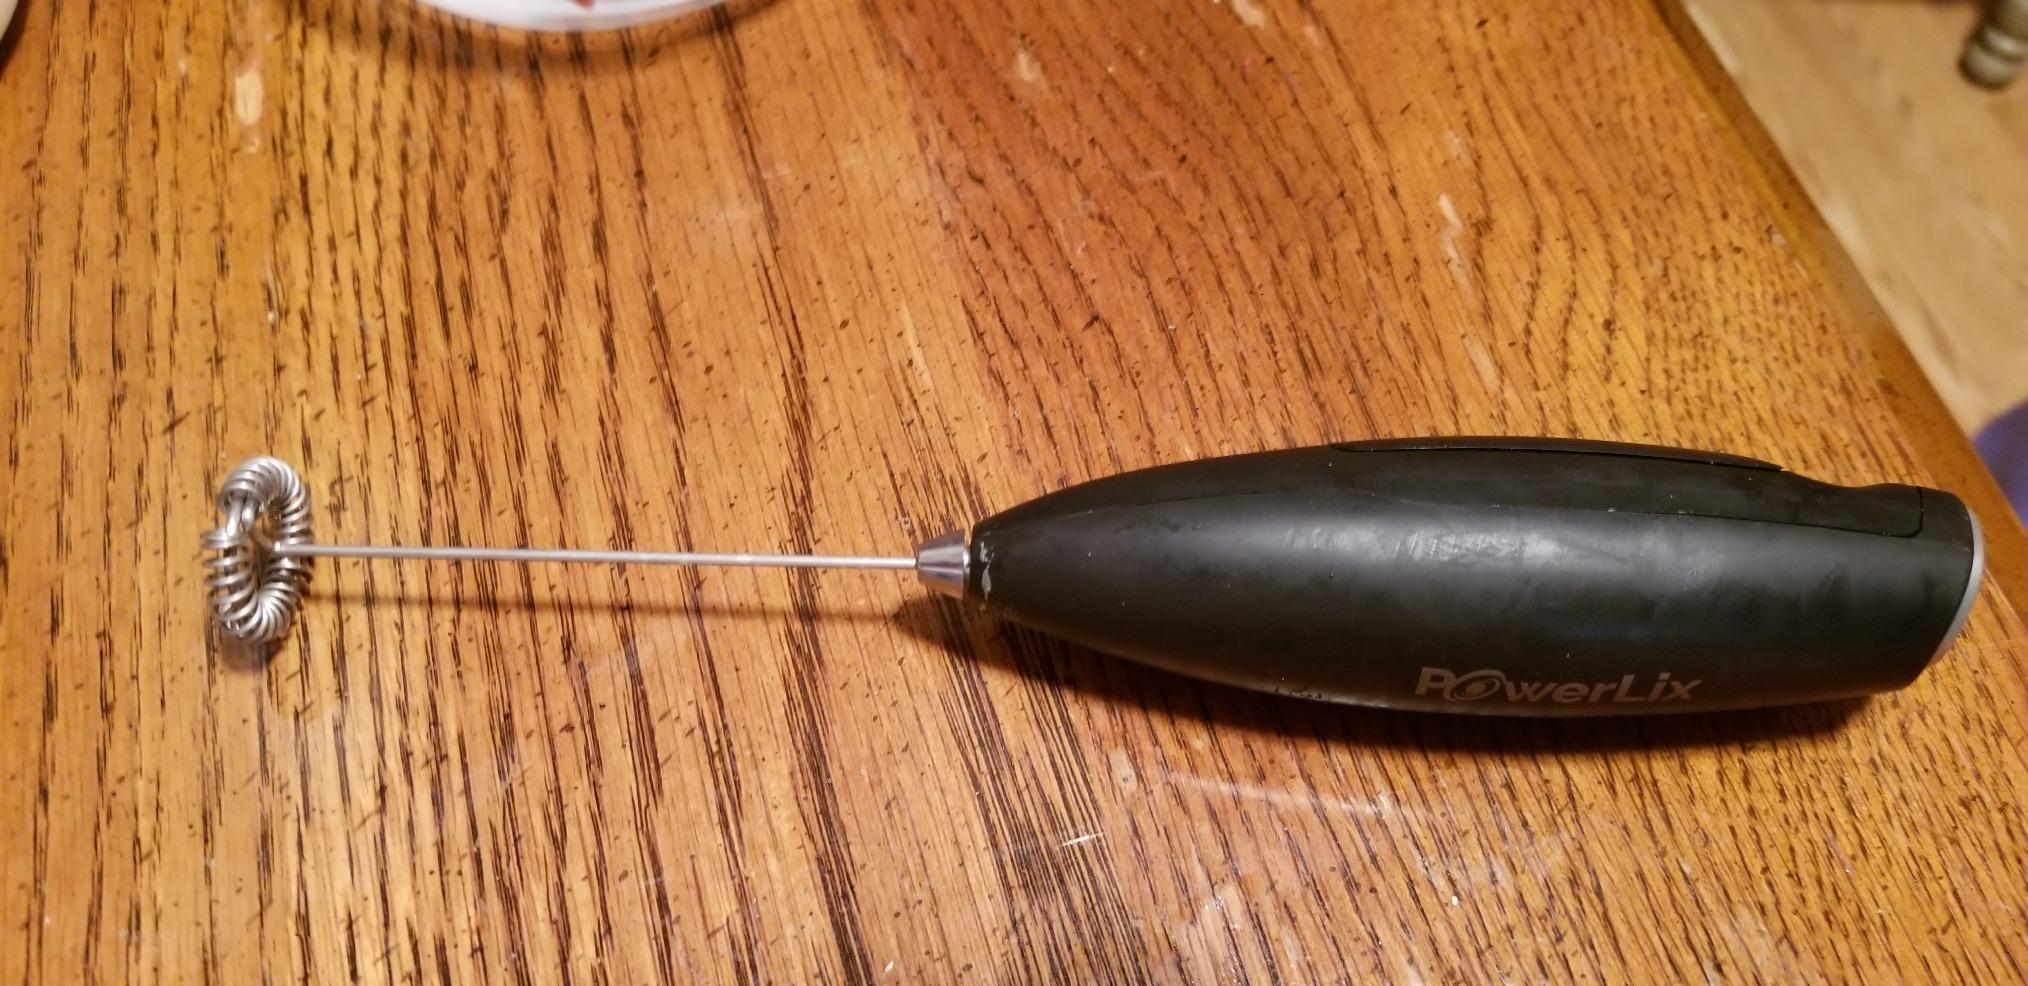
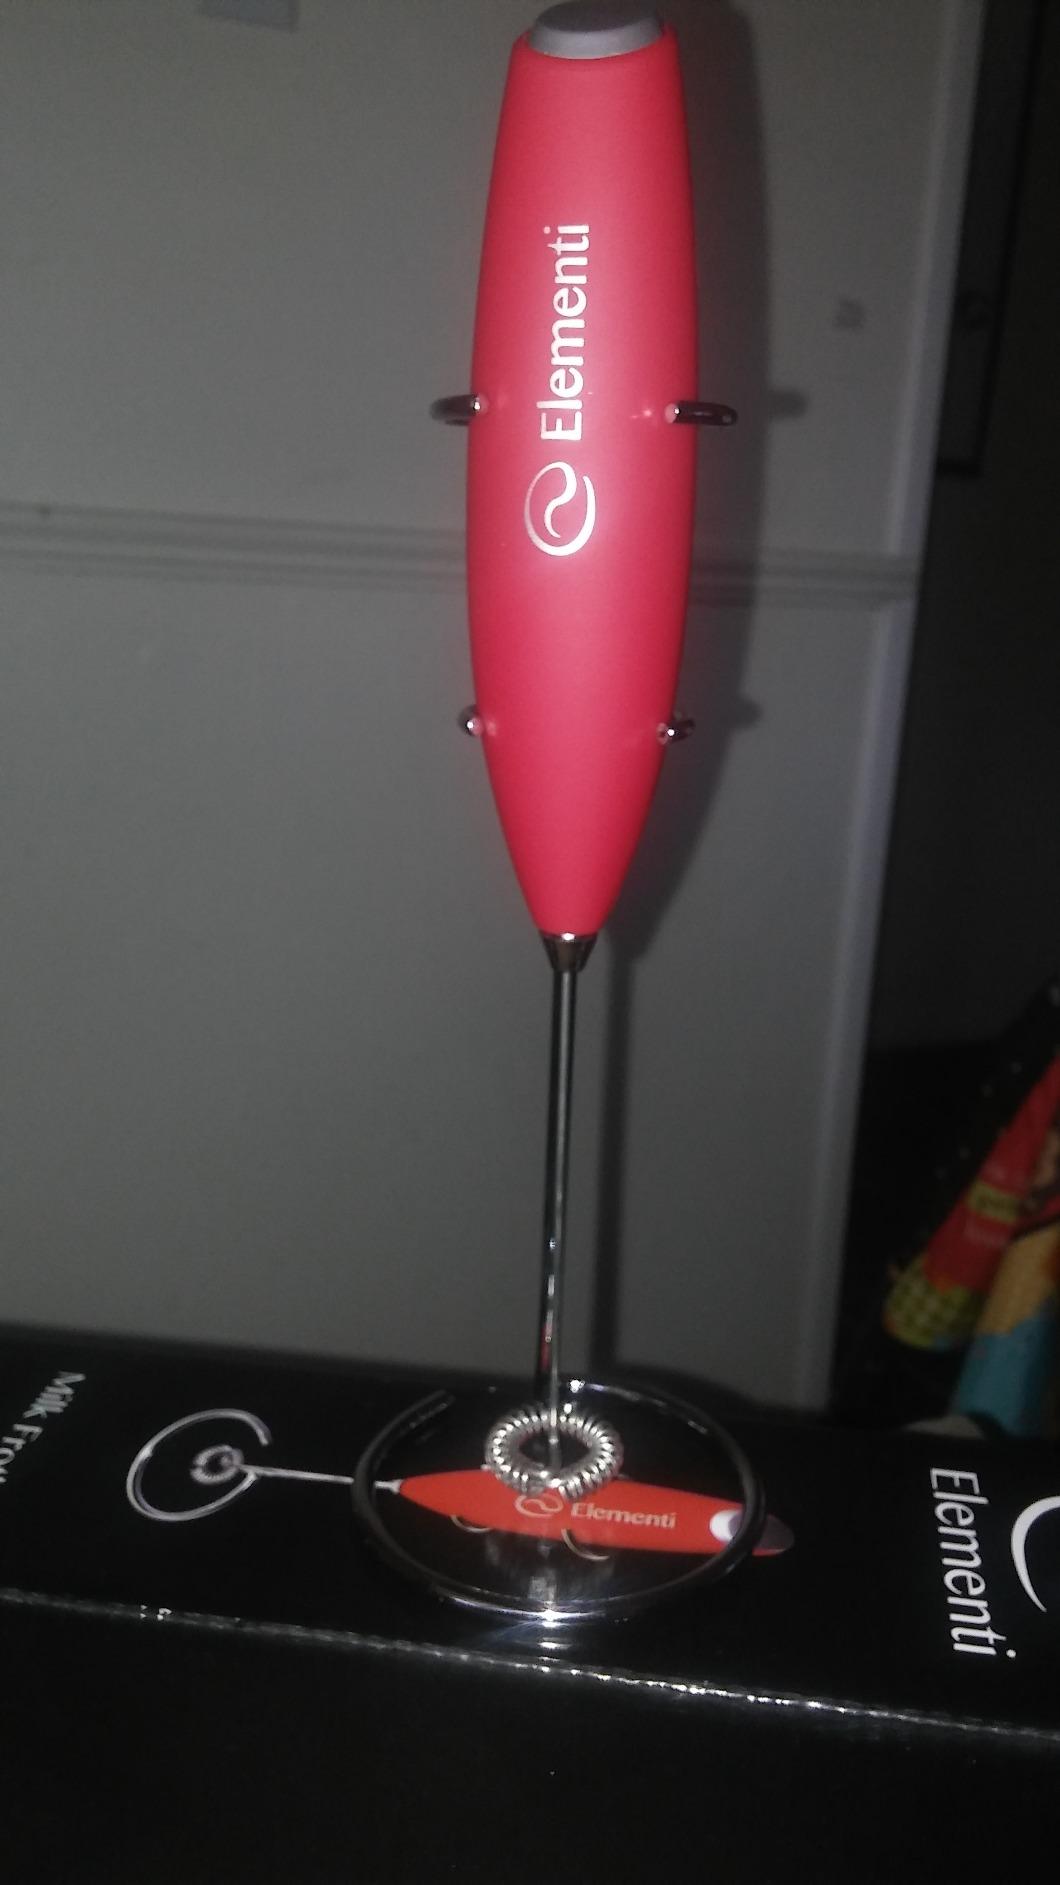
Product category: items_mixer
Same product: no